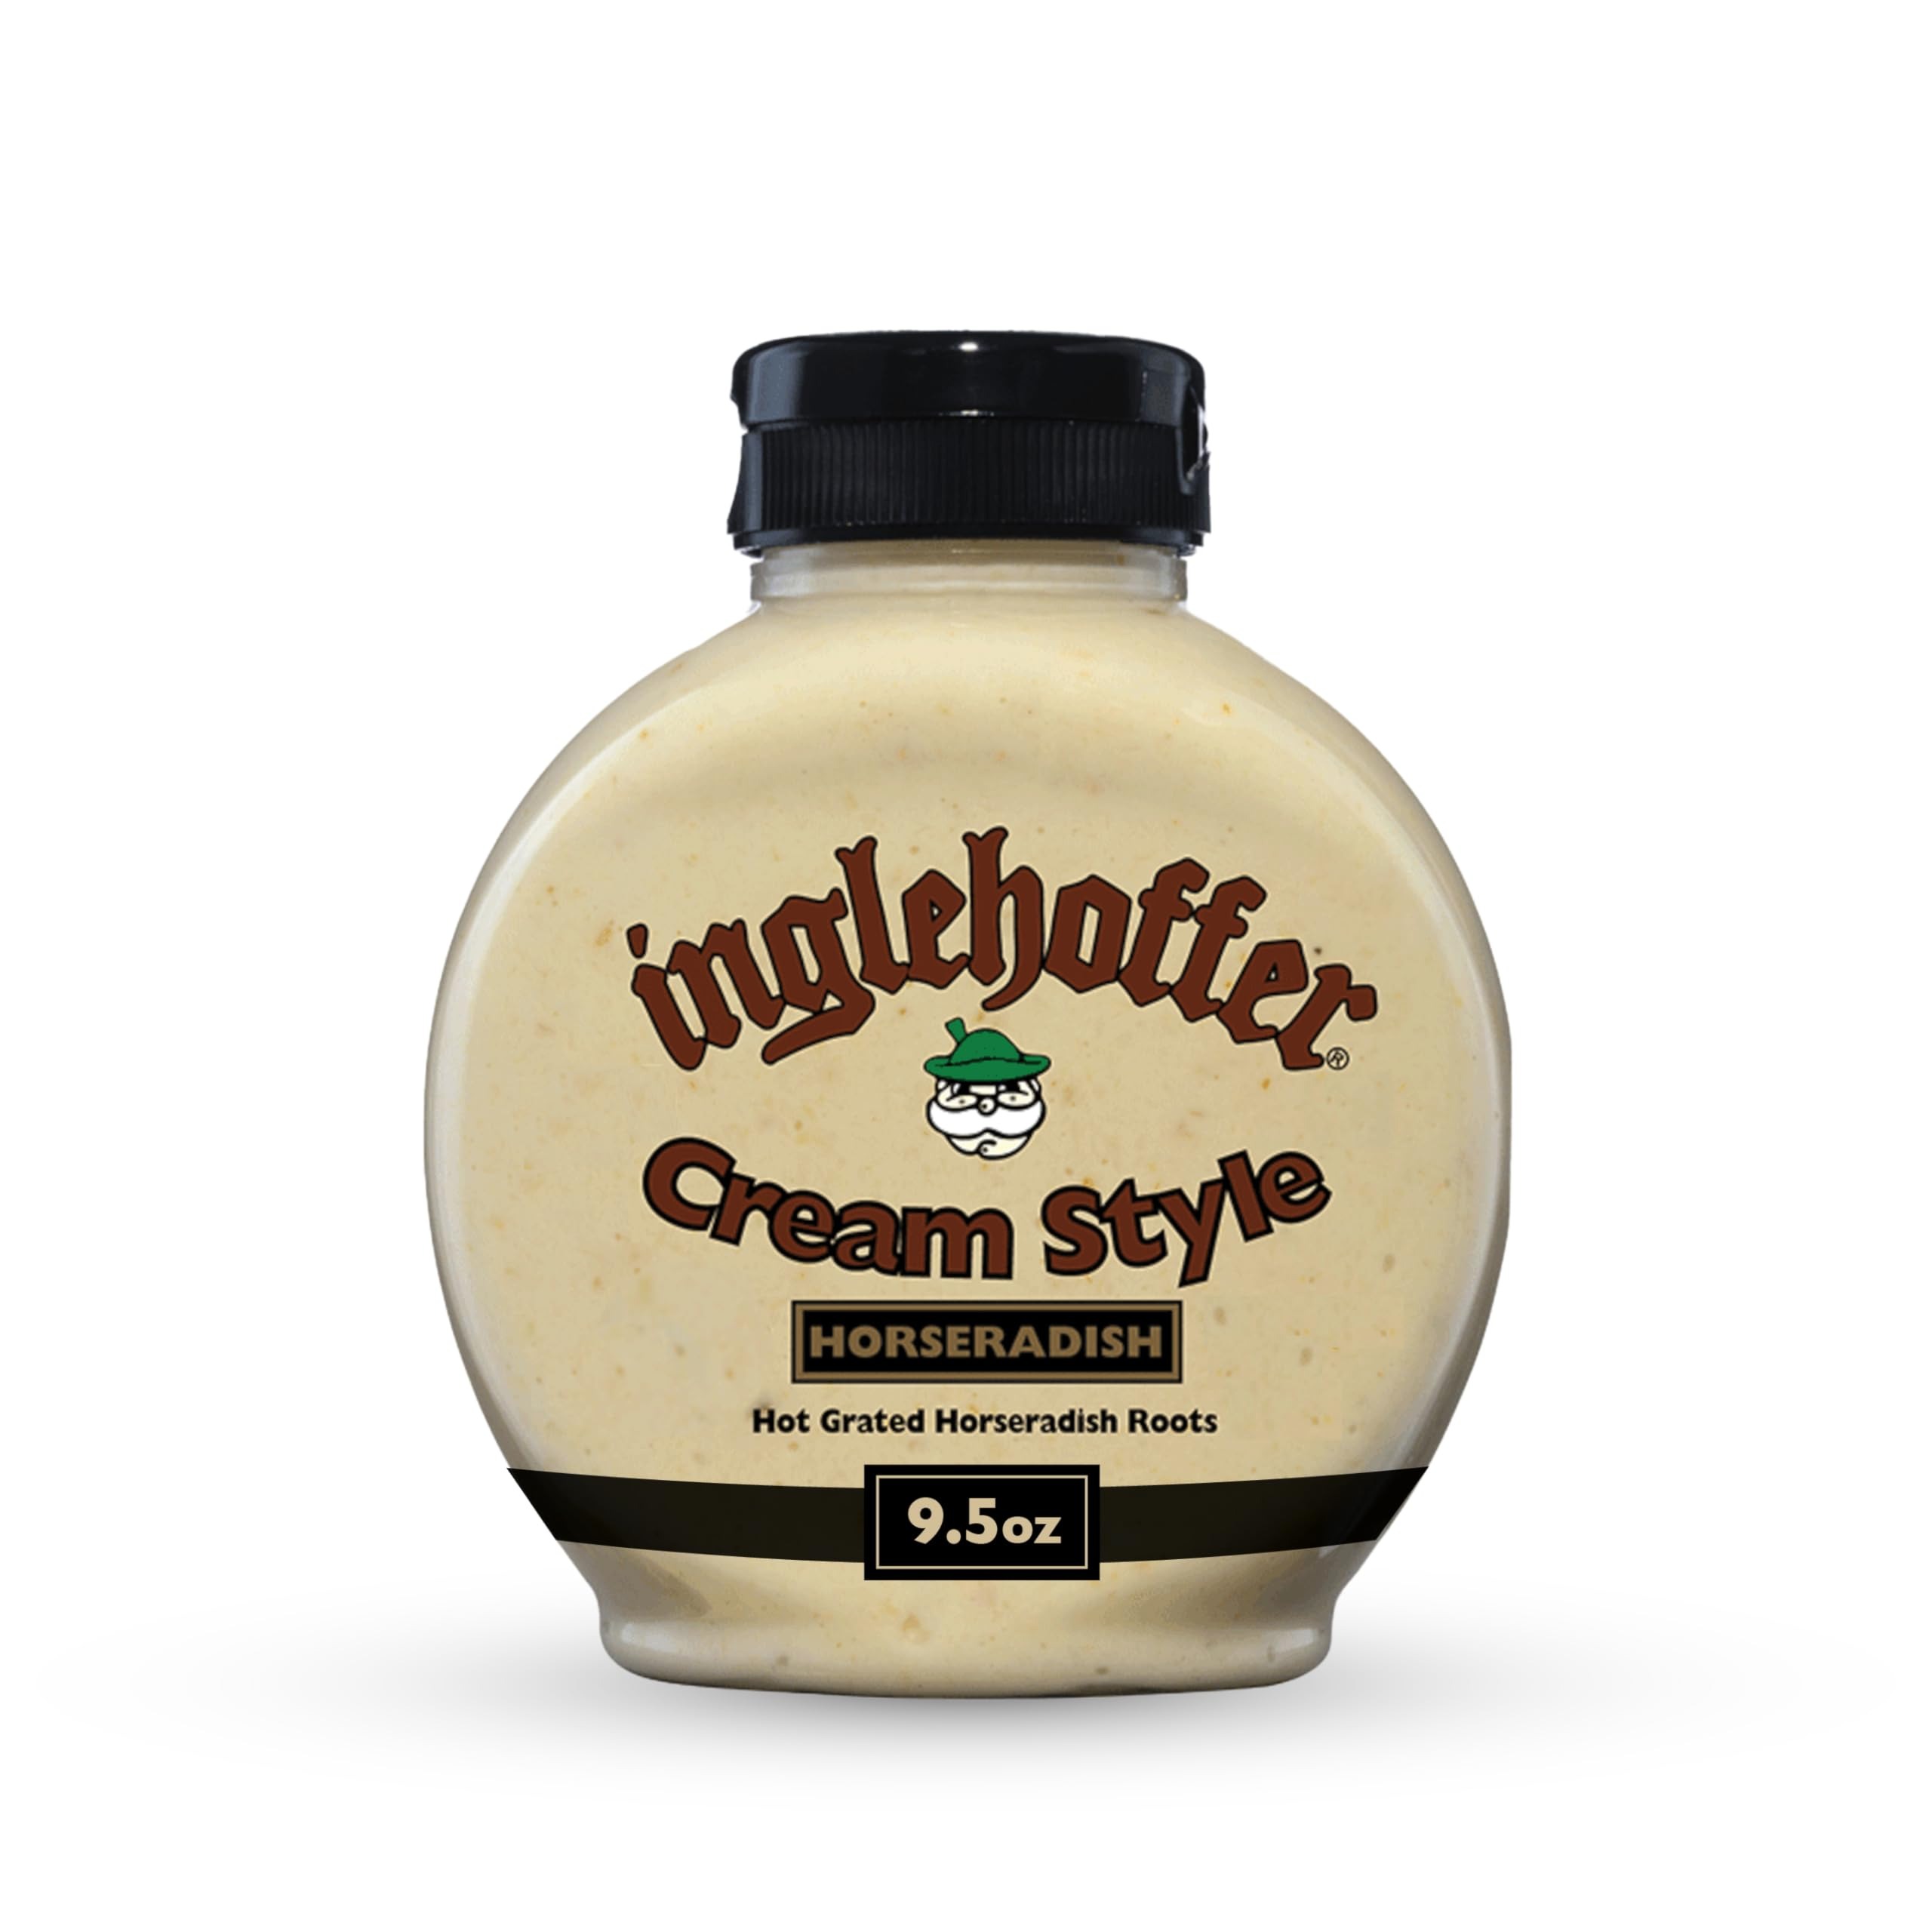
Item Name: Inglehoffer Cream Style Horseradish, 9.5 oz Squeeze Bottle
Bullet Point 1: Cream Style Horseradish: One 9.5 oz squeeze bottle of Inglehoffer Cream Style Horseradish sauce made with hot grated horseradish roots
Bullet Point 2: Inglehoffer Cream Style Horseradish sauce adds hot, rich flavor to a hamburger, as a sandwich spread, or as creamy horseradish for your favorite meat dish
Bullet Point 3: Use Inglehoffer Cream Style Horseradish sauce for prime rib, as a sandwich spread or as a hot horseradish dip for steak or lamb chops
Bullet Point 4: This gluten free creamy horseradish sauce is a suitable condiment for a variety of diets
Bullet Point 5: European Quality Made in America - all of Inglehoffer's bold, award-winning specialty condiments are made in America, including gourmet mustard, horseradish sauce, and cocktail sauce for seafood
Product Description: Experience incredible gourmet flavor and give your food the perfect finishing touch with Inglehoffer Cream Style Horseradish. This spicy horseradish cream sauce with hot grated horseradish roots is great for a sandwich spread, atop a burger or with your favorite steak dish. A gluten free creamy horseradish sauce, this versatile condiment is suitable for a variety of diets. For European quality made in America, choose Inglehoffer gourmet condiments. In addition to horseradish sauce, Inglehoffer's bold, award-winning specialty and gourmet condiments are perfect for any dish, or to use as dipping sauces, sandwich spreads and marinades. Try our gourmet mustard, wasabi horseradish and seafood tartar sauce.
Value: 9.5
Unit: Ounce

Price: 6.995